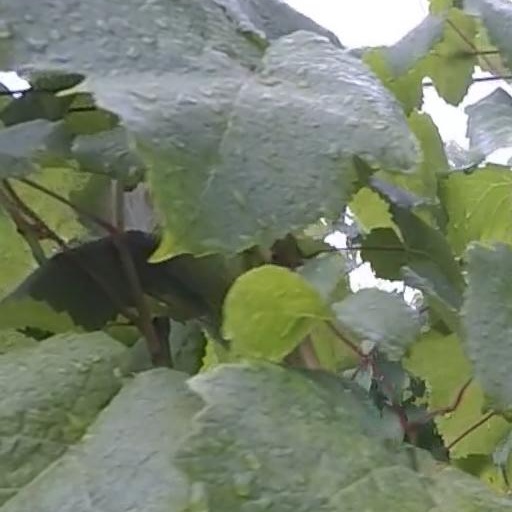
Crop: grape